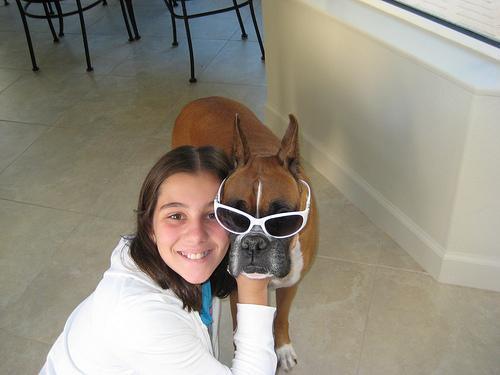
boxer